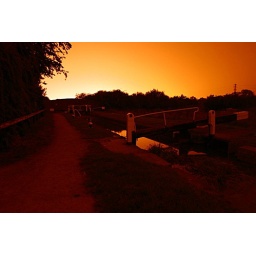
Canal lock under a blood red sky